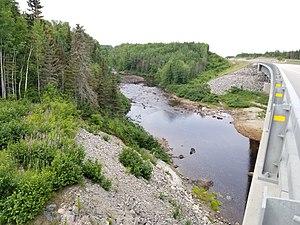
Vue vers l'amont de la rivière du Sault au Mouton (QC), à partir du pont de la route 138.
La Rivière du Sault au Mouton coule vers le sud, sur la rive nord du fleuve Saint-Laurent, dans le territoire non organisé de Lac-au-Brochet et la municipalité de Longue-Rive, dans la municipalité régionale de comté de La Haute-Côte-Nord dans la région administrative de la Côte-Nord, au Québec, au Canada. Elle se jette dans l'estuaire du Saint-Laurent à Longue-Rive.